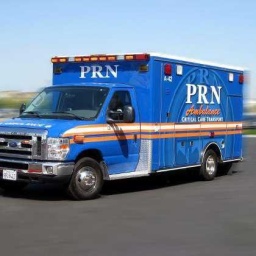
Label: ambulance